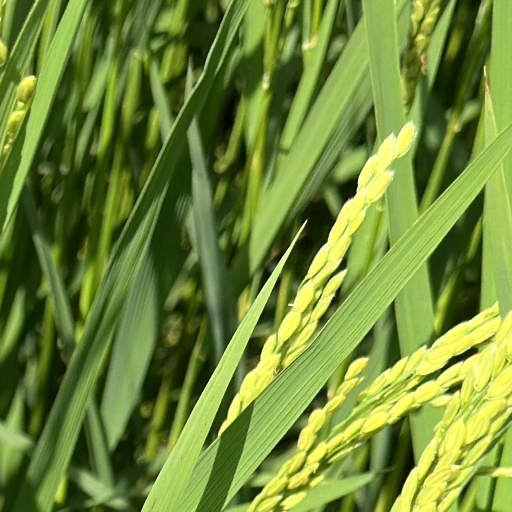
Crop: rice